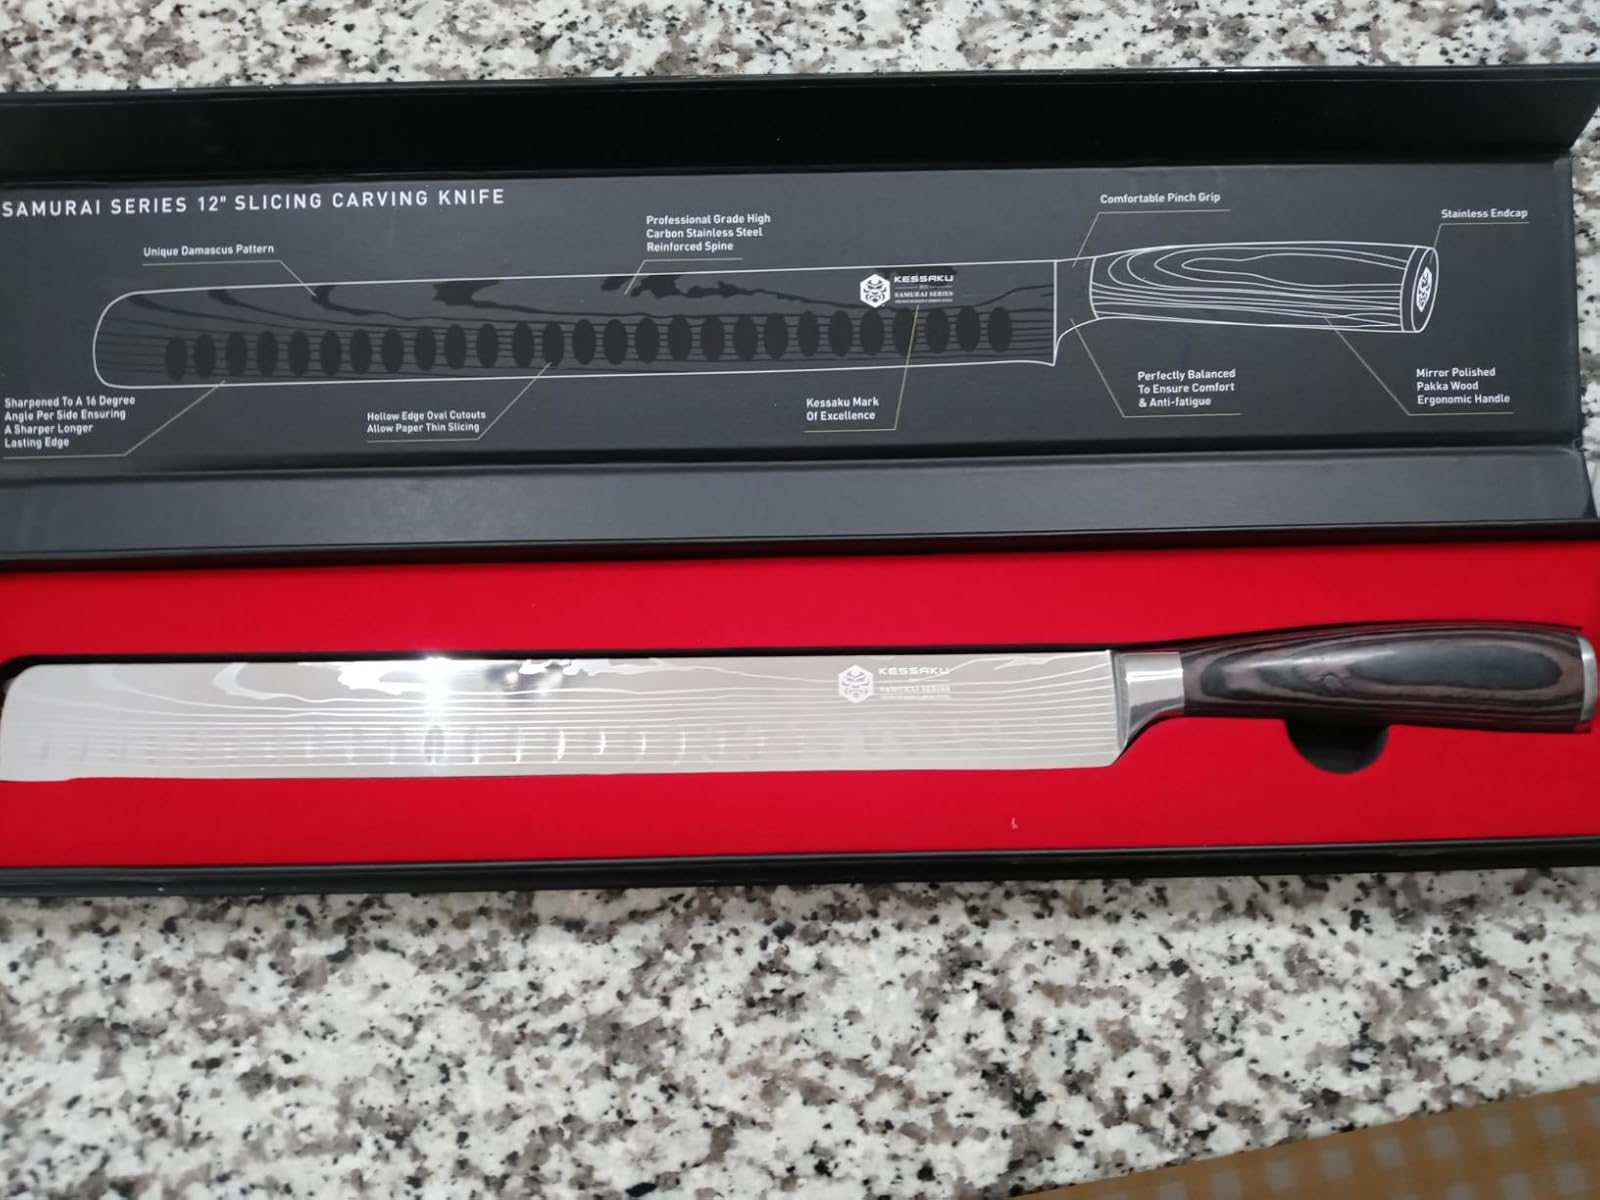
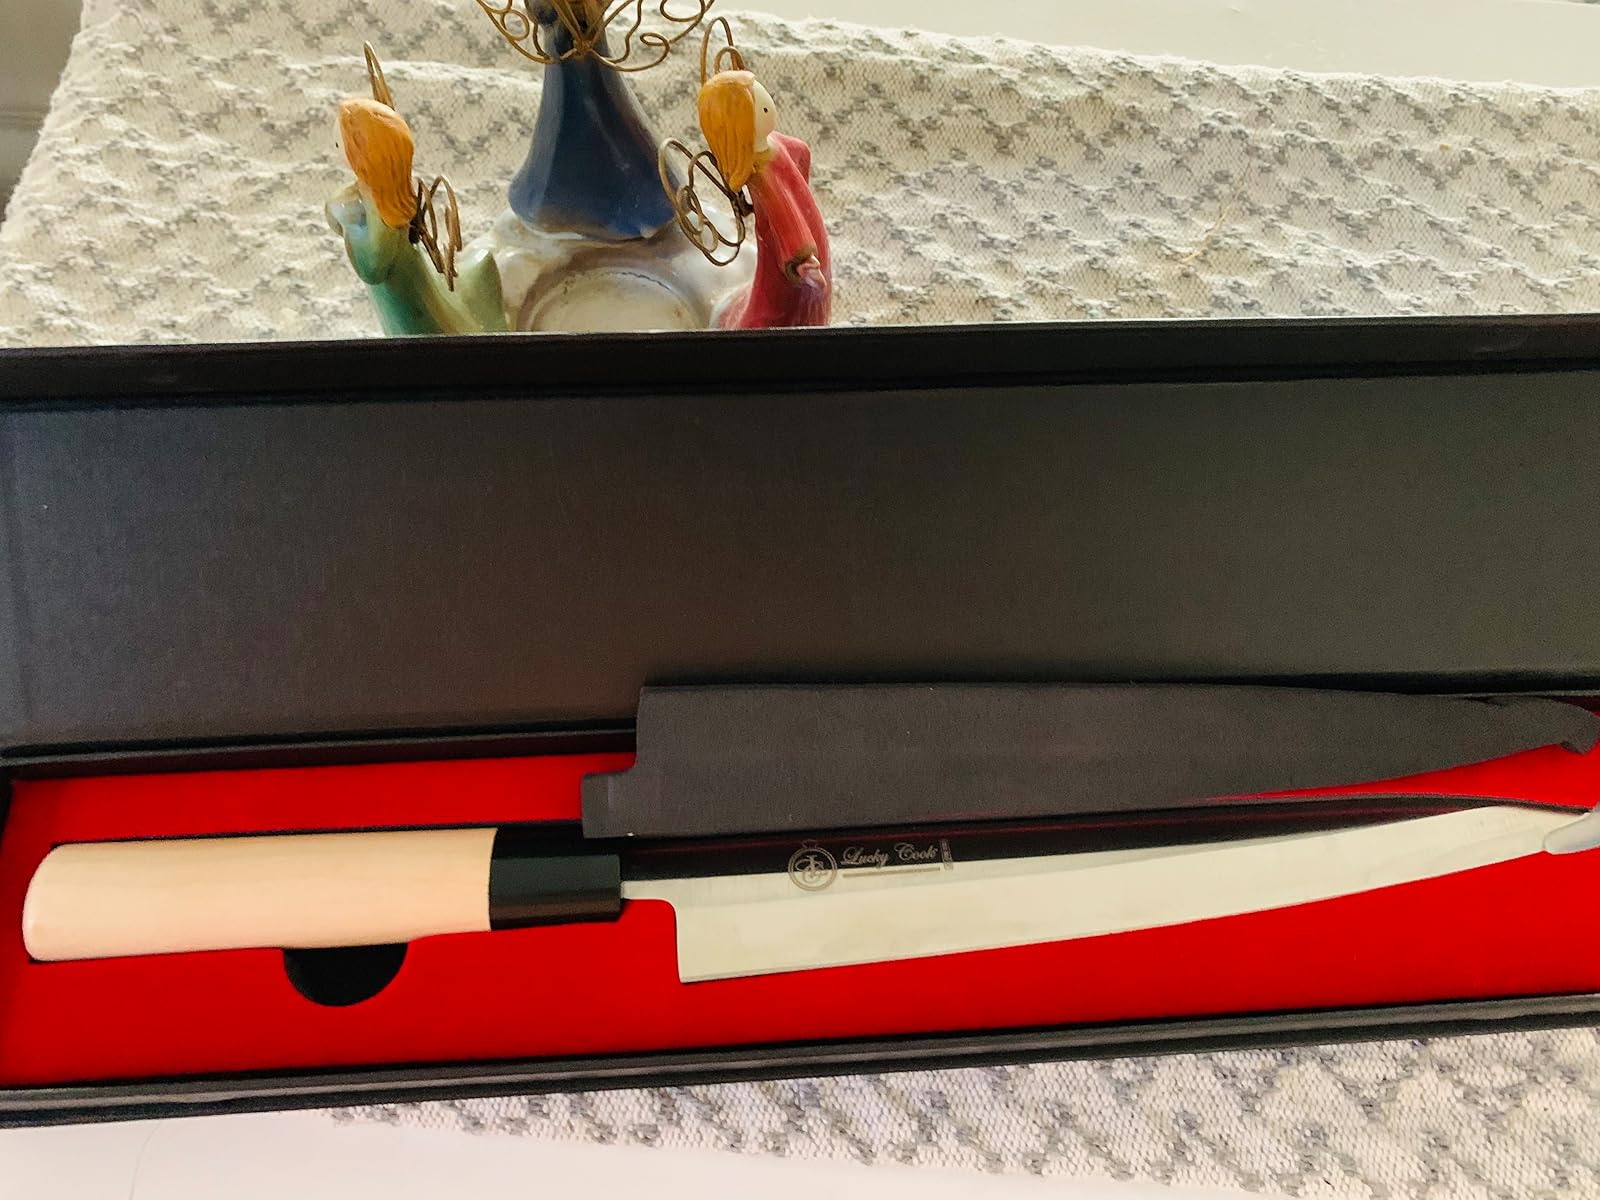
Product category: items_knife
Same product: no